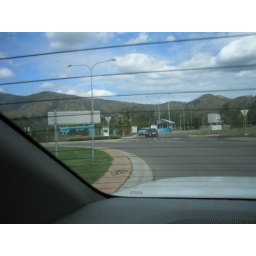
... apparently they're driving away from the Uni here. That little blue building in the gatehouse.